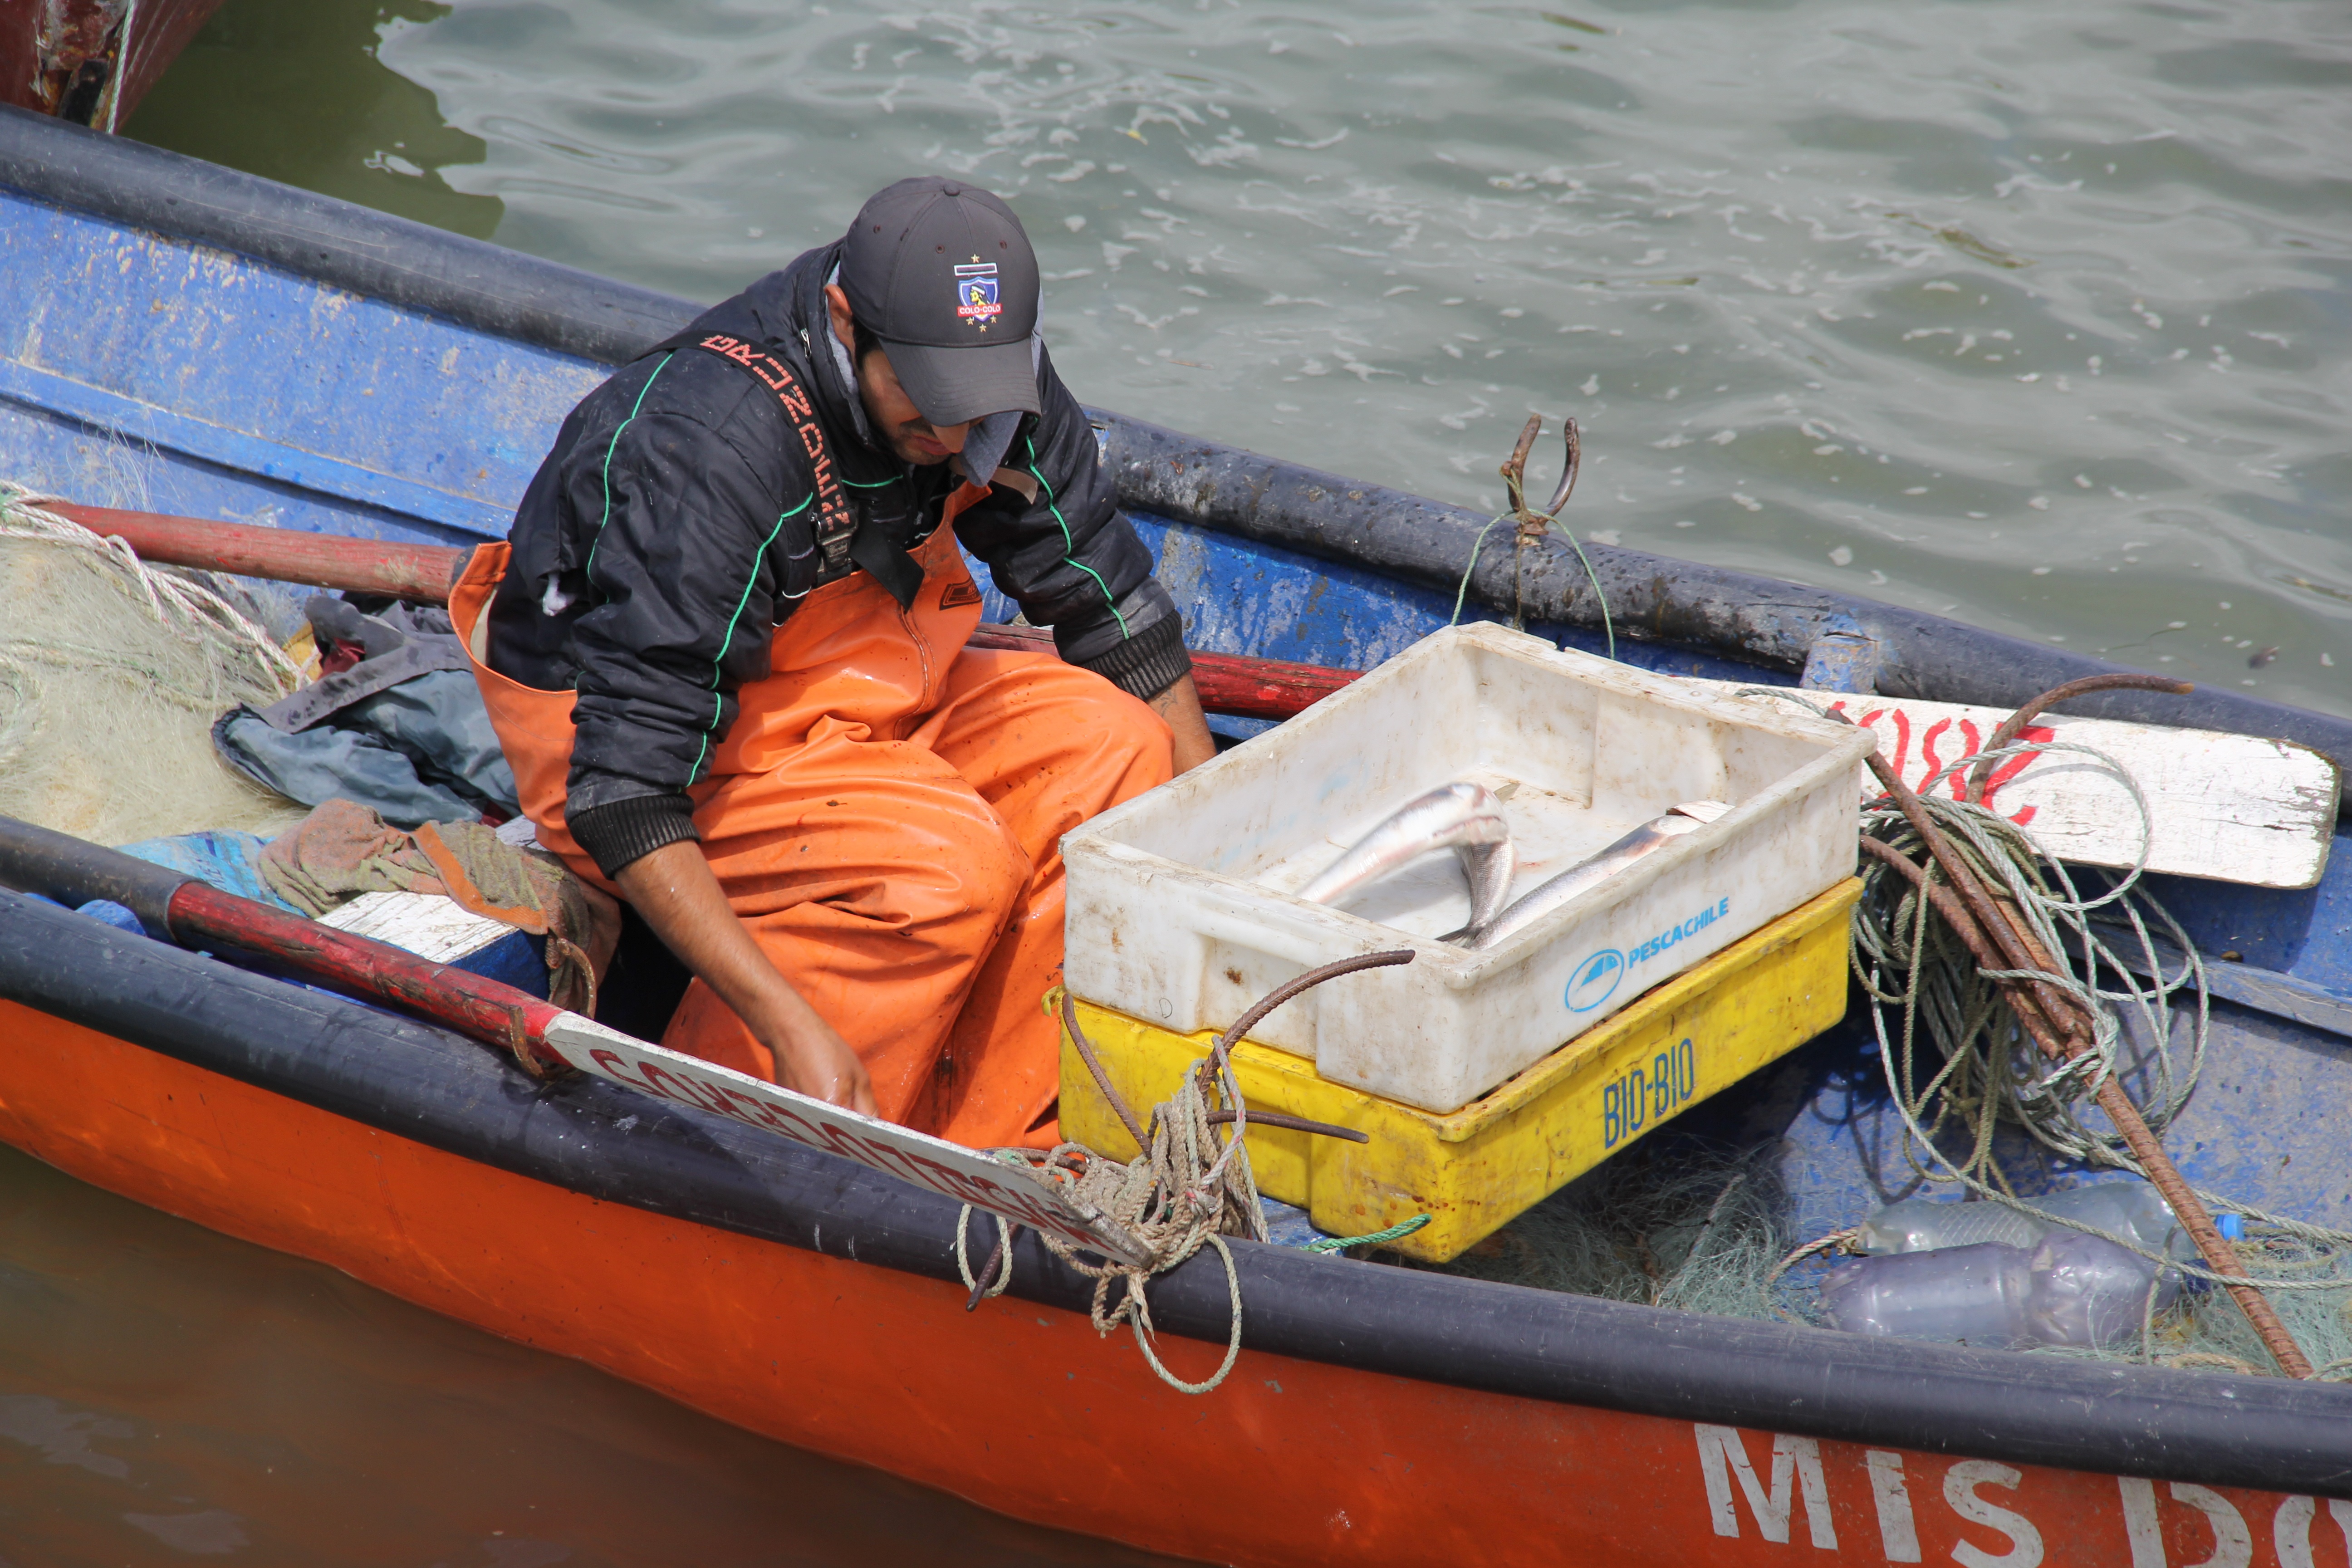
sea, boat, canoe, cove, vehicle, fisherman, fish, chile, boating, fishermen, watercraft, raft, dinghy, constitution, inflatable boat, watercraft rowing